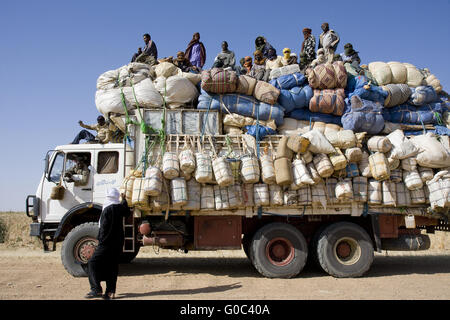
Waaw nataal bii nag gis naa ci ag ndaamar gu mag ñu takk dañ ciy bidõ yu baree bari ak ay saaku. Am na ñu toog ci kaw saaku yi ci ndaamar gi nit ñu baree bari. Am na ku taxaw ci wetu ndaamar gi sol lu ñuul muuroo kol gu weex.